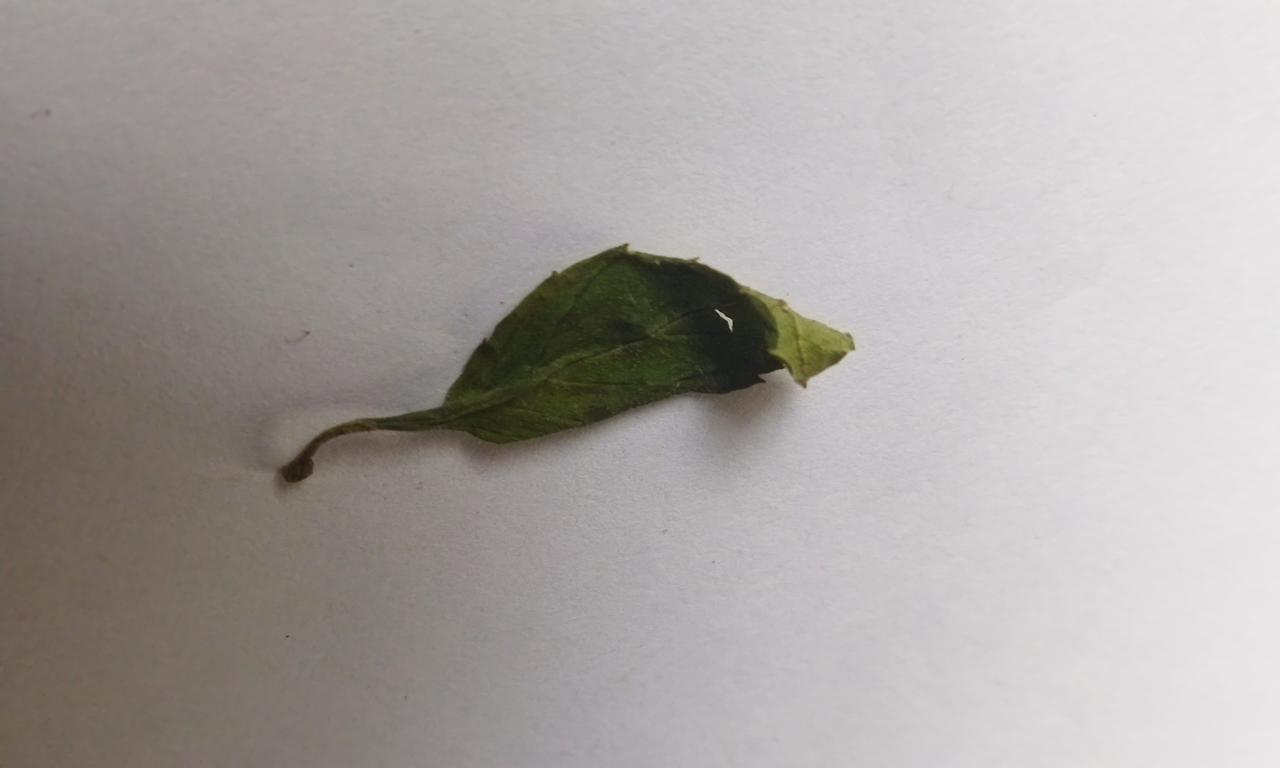
Label: Dried